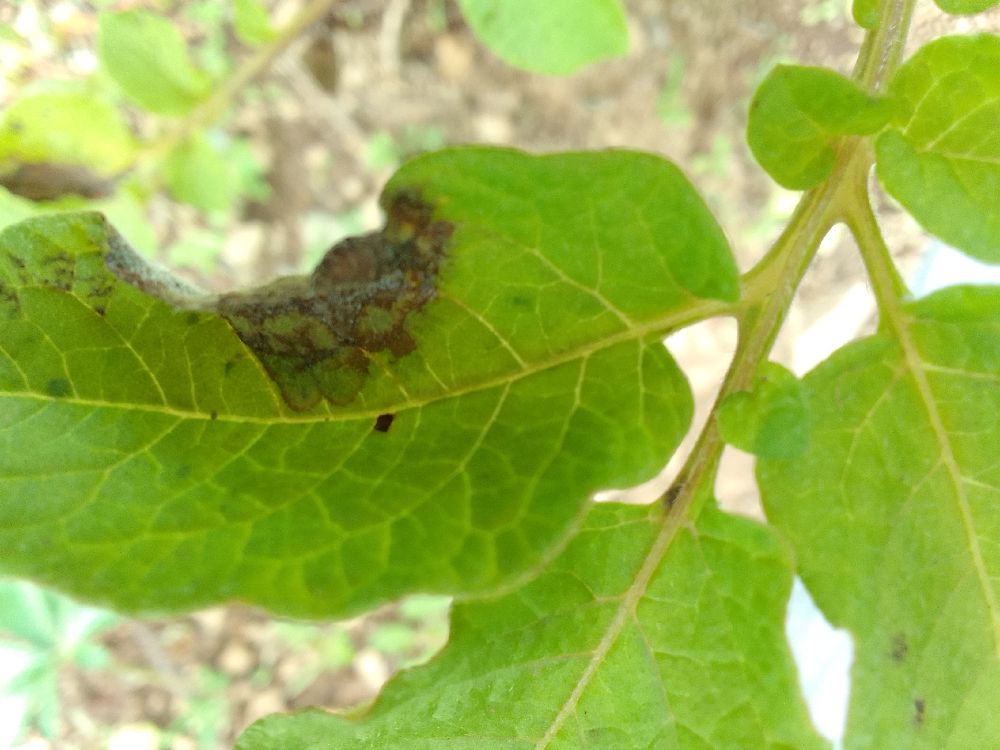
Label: Late blight